Caltech–MIT rivalry

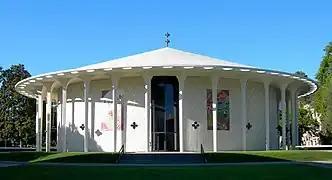
Caltech's Beckman Auditorium

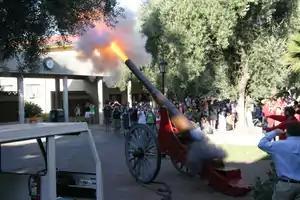
The Fleming cannon, pictured here at Caltech, is routinely fired to mark the end of academic terms, Ditch Day, the end of Rotation, and the graduation of the Fleming House president during Commencement.

Caltech is located in Pasadena, California, 11 miles northeast of downtown Los Angeles. It was founded in 1891 and adopted its current name in 1920. Caltech enrolled just under 1000 undergraduates and almost 1200 graduate students for the 2011–2012 academic year. Despite its small size, 31 Caltech alumni and faculty have won the Nobel Prize and 66 have won the National Medal of Science or Technology, and Caltech was ranked first in the 2011–2016 Times Higher Education worldwide rankings of universities., whereas MIT was ranked first in the rival QS World University Rankings over the same period. Curiously from 2004-2009, The Times HES and QS collaborated to produce joint rankings.